Lutherstadt

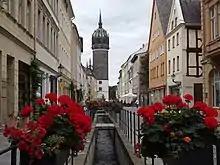
Wittenberg was the centre of Luther's activities

A Lutherstadt (or 'Luther town'; plural Lutherstädte) is a city German protestant reformer Martin Luther visited or played an important role in. Two cities, Lutherstadt Eisleben and Lutherstadt Wittenberg, have "Lutherstadt" in their official names, while Mansfeld-Lutherstadt is the unofficial name of a district in Mansfeld. These three places which were important in Luther's life were awarded the "European Heritage Label".